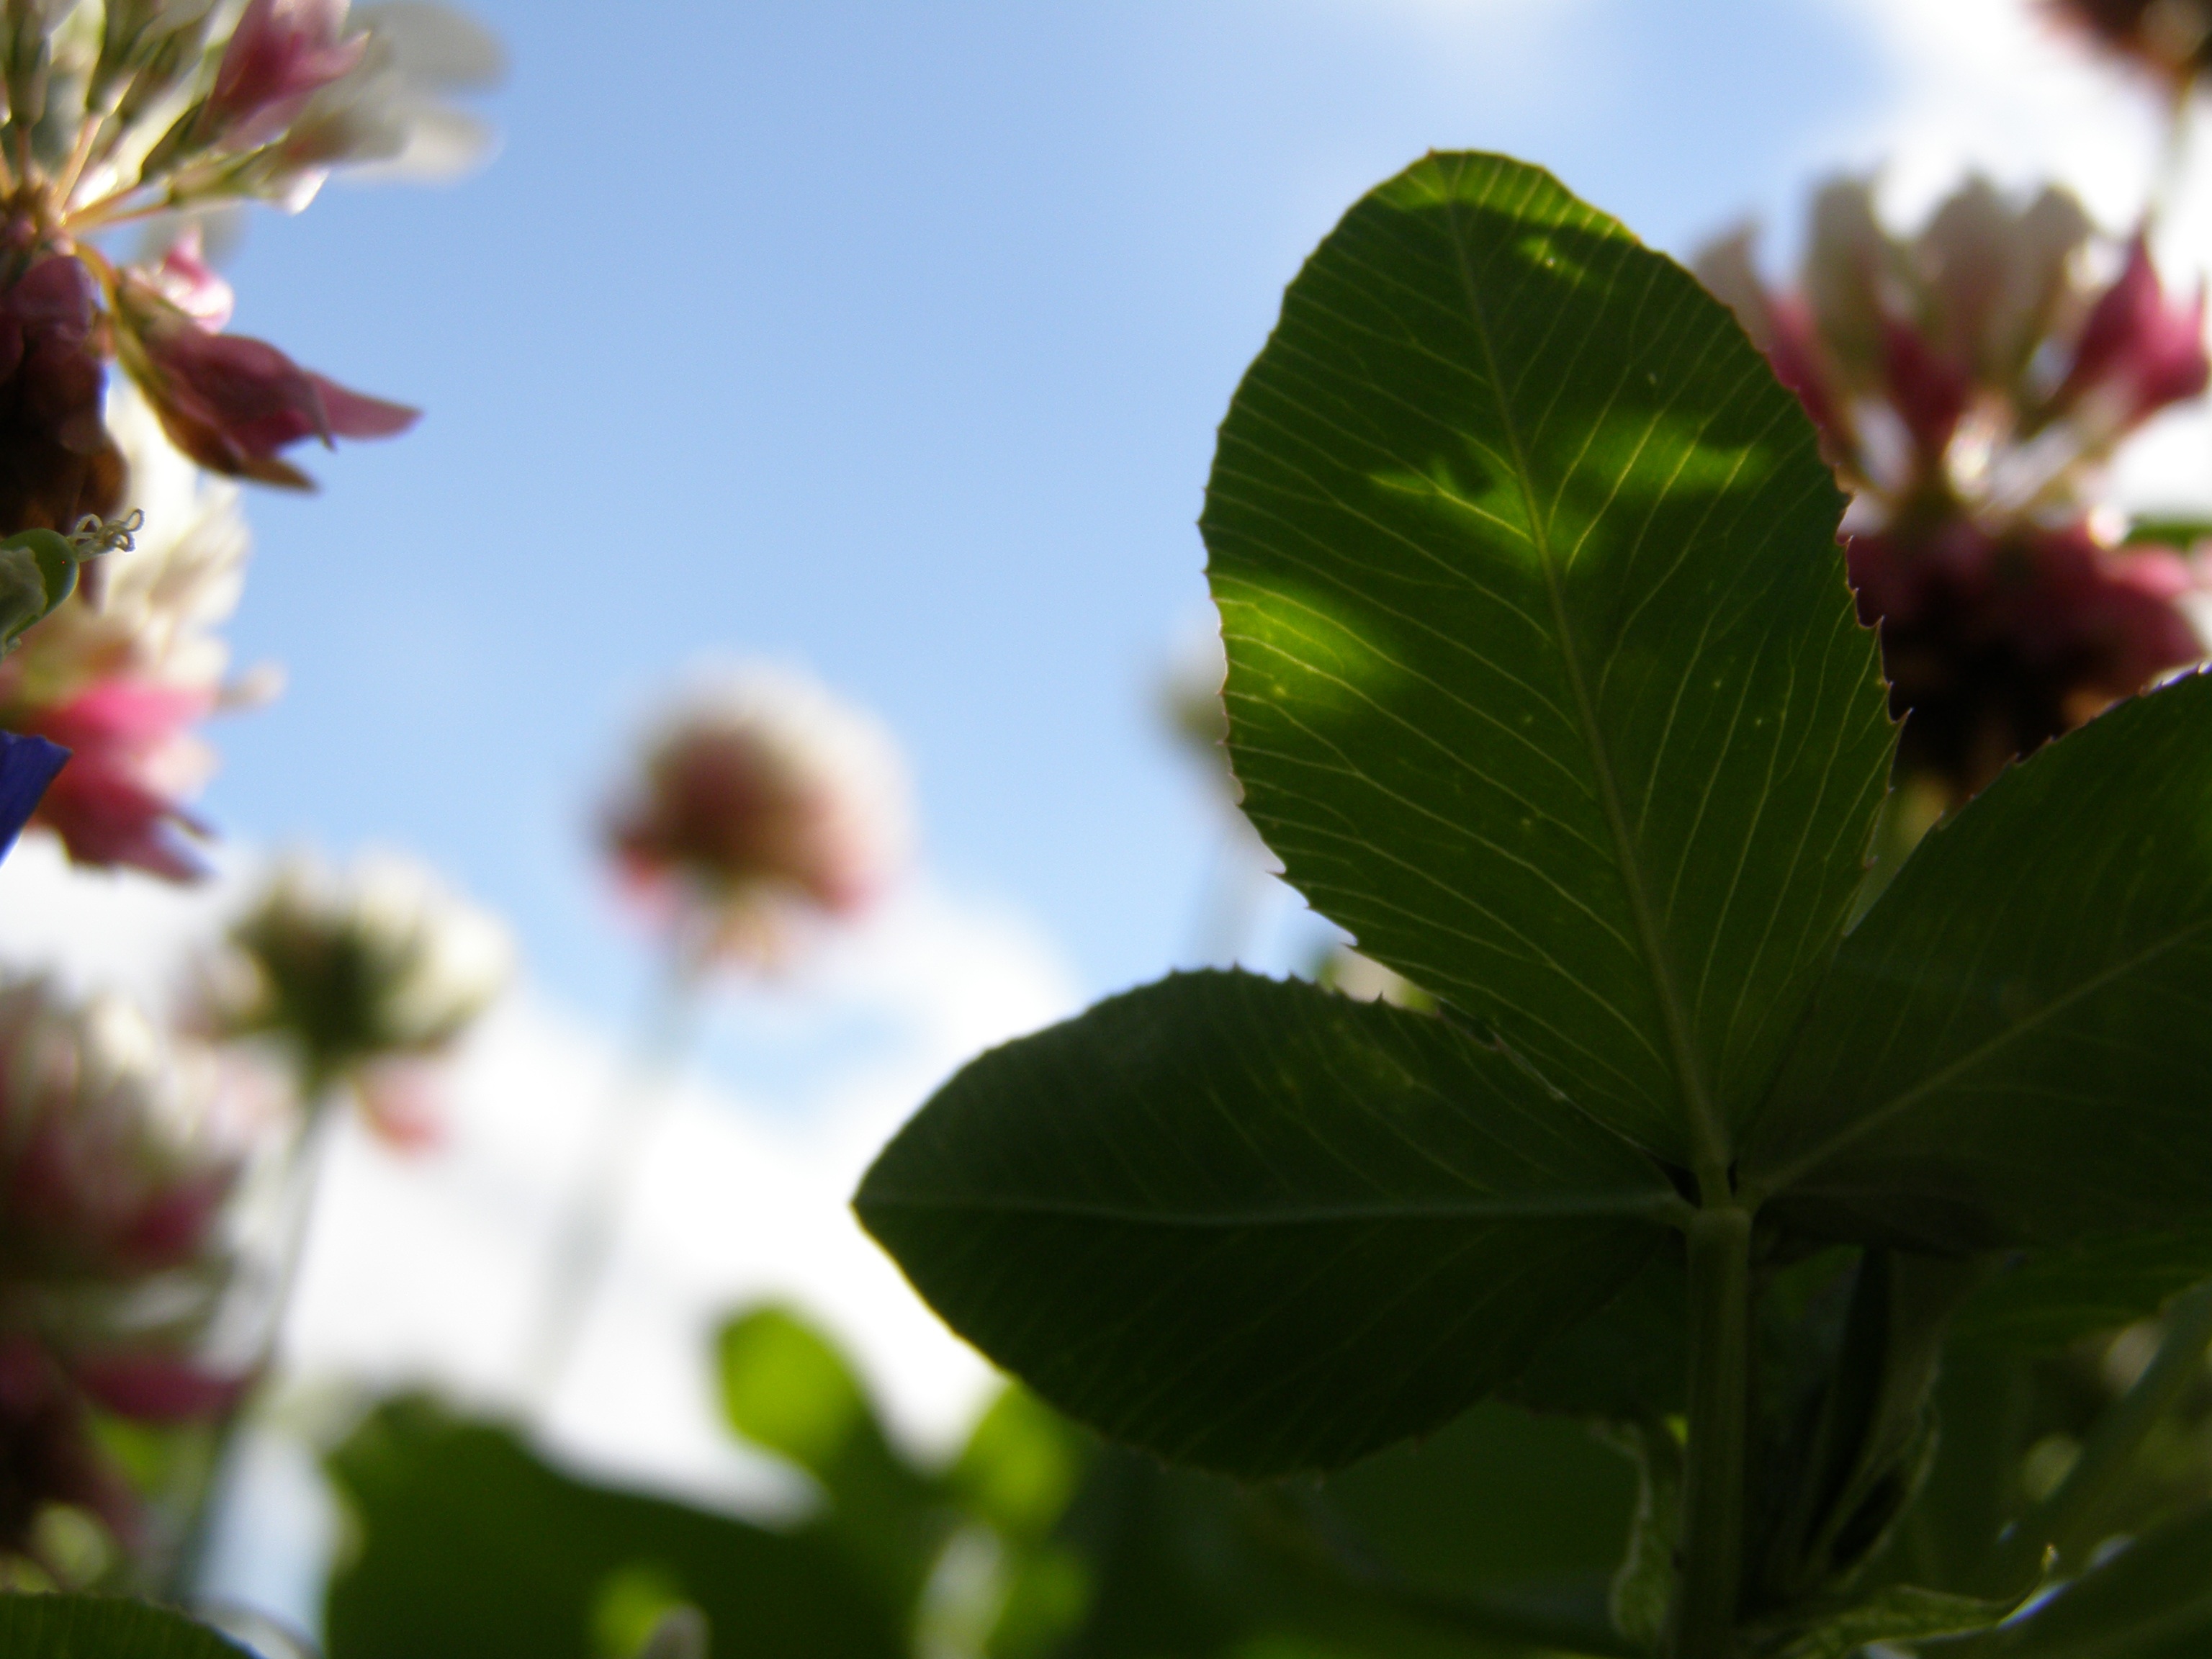
tree, nature, branch, blossom, plant, sunlight, leaf, flower, petal, green, produce, botany, flora, wildflower, shrub, bud, macro photography, flowering plant, woody plant, land plant